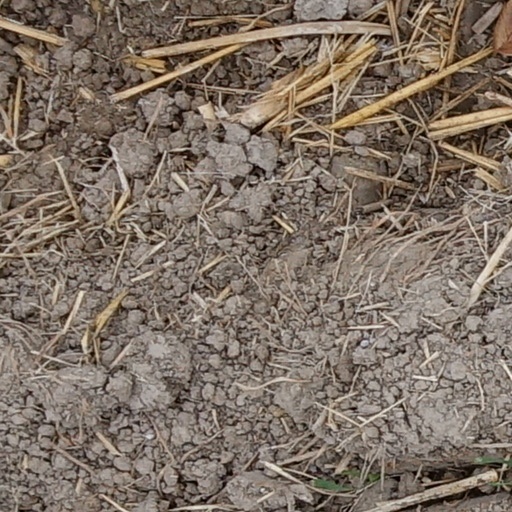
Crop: wheat